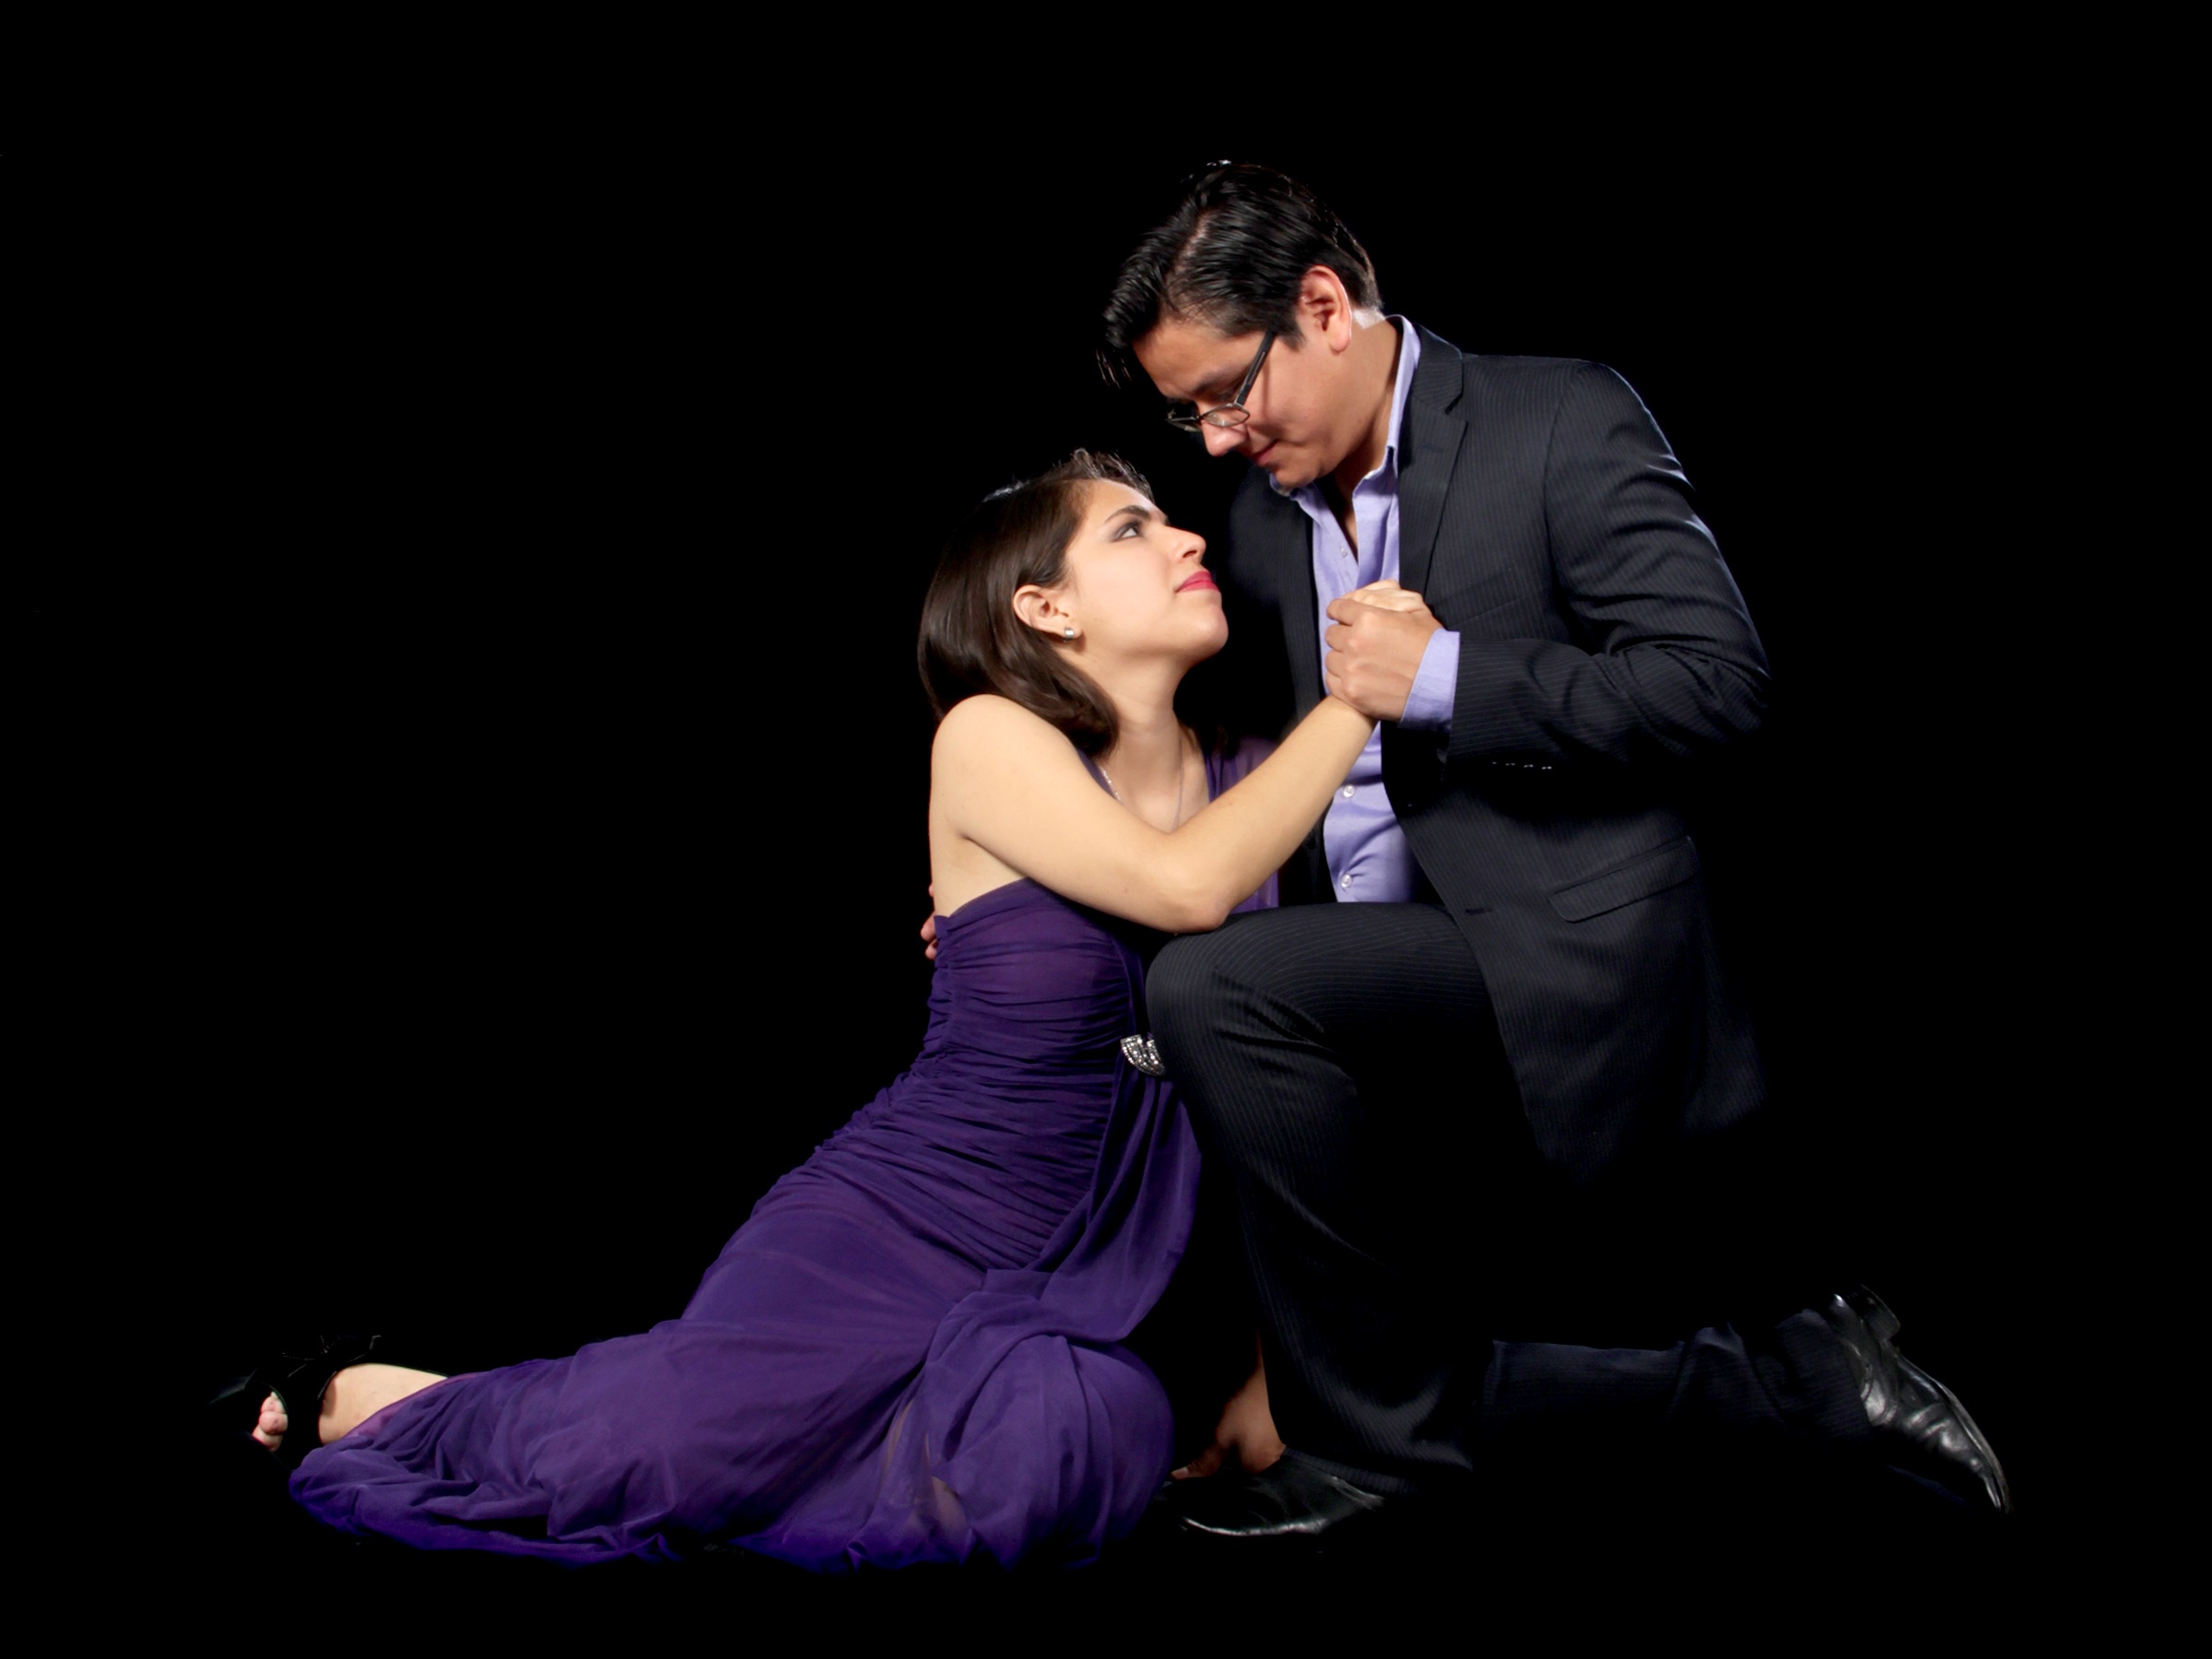
love, dance, couple, romance, romantic, sports, tango, event, entertainment, grooms, performing arts, team sport, ballroom dance